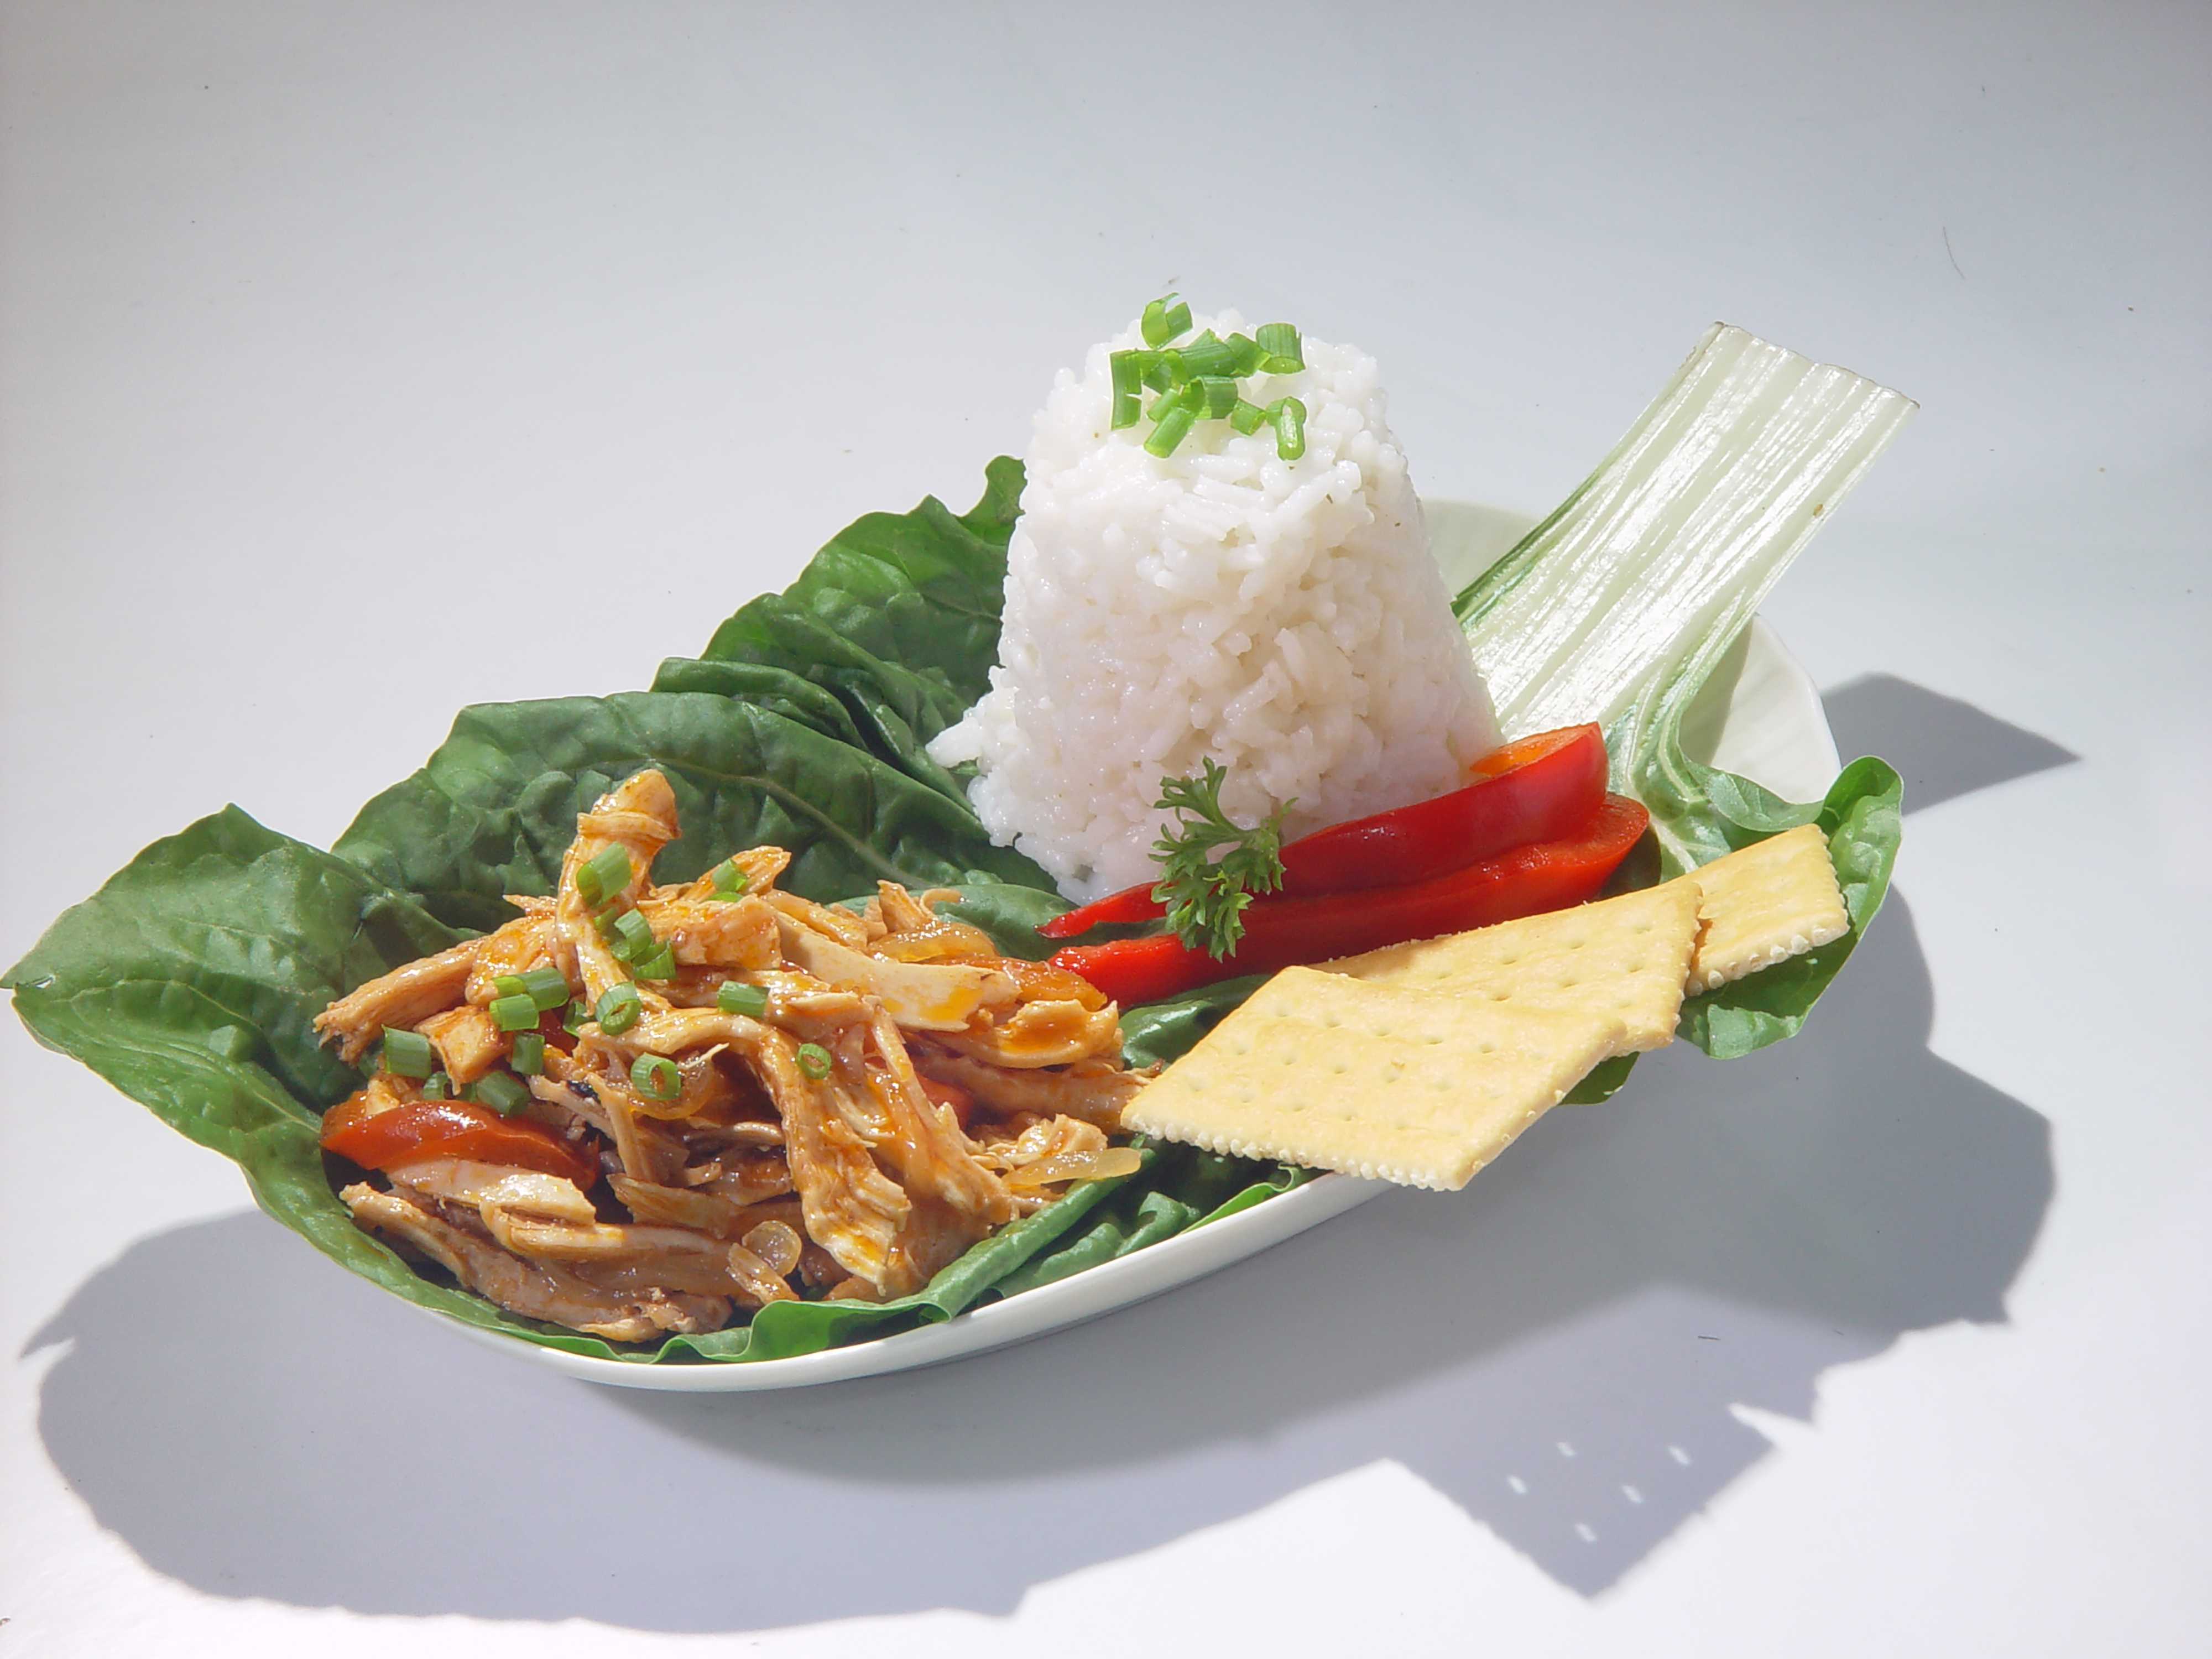
asian, thai, rice, food, dish, cuisine, vegetarian food, leaf vegetable, salad, asian food, vegetable, thai food, garnish, plate lunch, southeast asian food, steamed rice, recipe